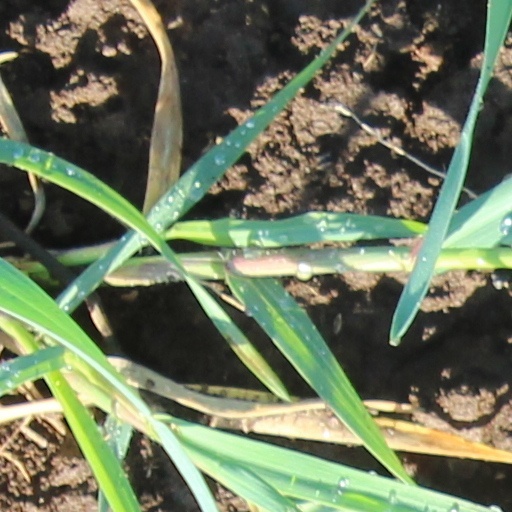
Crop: wheat